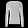
Label: Pullover